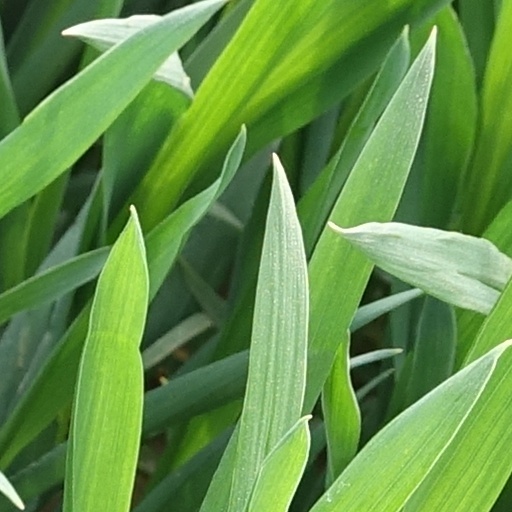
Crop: wheat